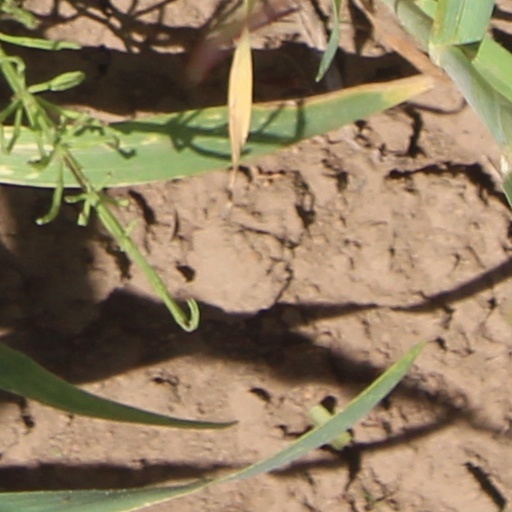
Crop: wheat